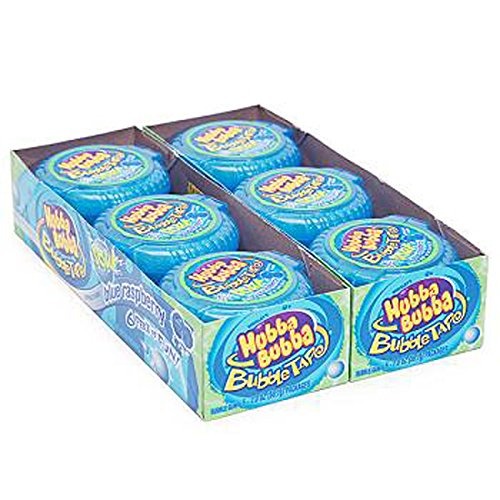
Item Name: Hubba Bubba Max Sour Blue Raspberry, 12 Count (GUM - BIG SIZE/PLENTY PACK)
Bullet Point 1: Bubble Tape 12Ct Sour Blue Raspberry - Pack Of 12
Bullet Point 2: Bubble Tape
Product Description: Bubble Tape 12Ct Sour Blue Raspberry - Pack Of 12
Value: 12.0
Unit: Count

Price: 19.95